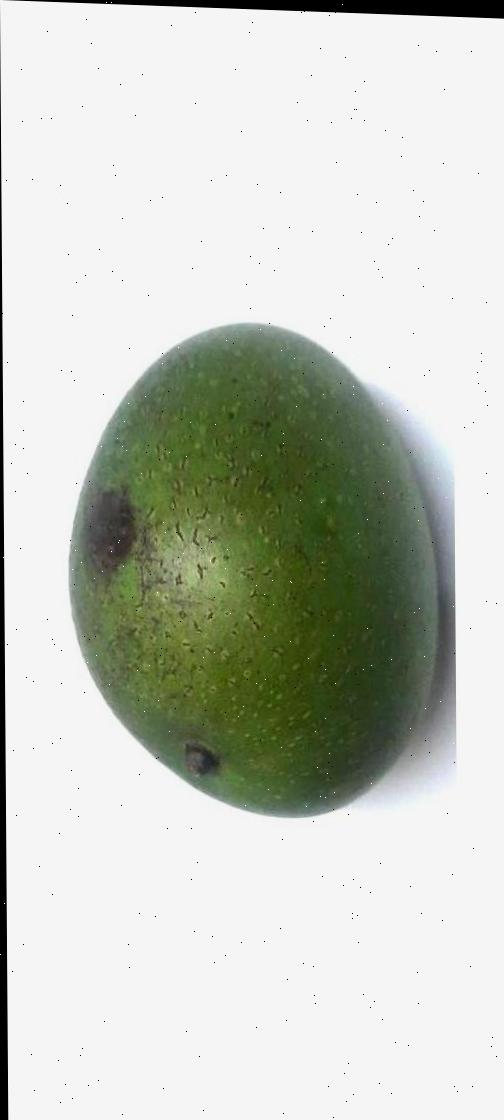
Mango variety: Ashshina Zhinuk